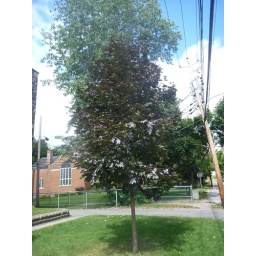
20100905 tree in front of my window